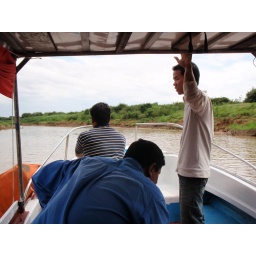
Narof is in the blue shirt. Vanna is in the white shirt, he teaches the kids Khmer and helps translate for us.